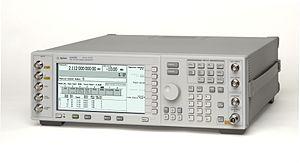
Le générateur de signaux fait partie d'une classe d'appareils électroniques générant des signaux électroniques possédant des propriétés définies d'amplitude, de fréquence et de forme d'onde. Ces signaux générés sont utilisés comme stimulus pour des mesures électroniques, mesures généralement employées dans la conception, le test, le dépannage et la réparation d'appareils électroniques ou électroacoustiques. On trouve même à ces signaux des utilisations artistiques.